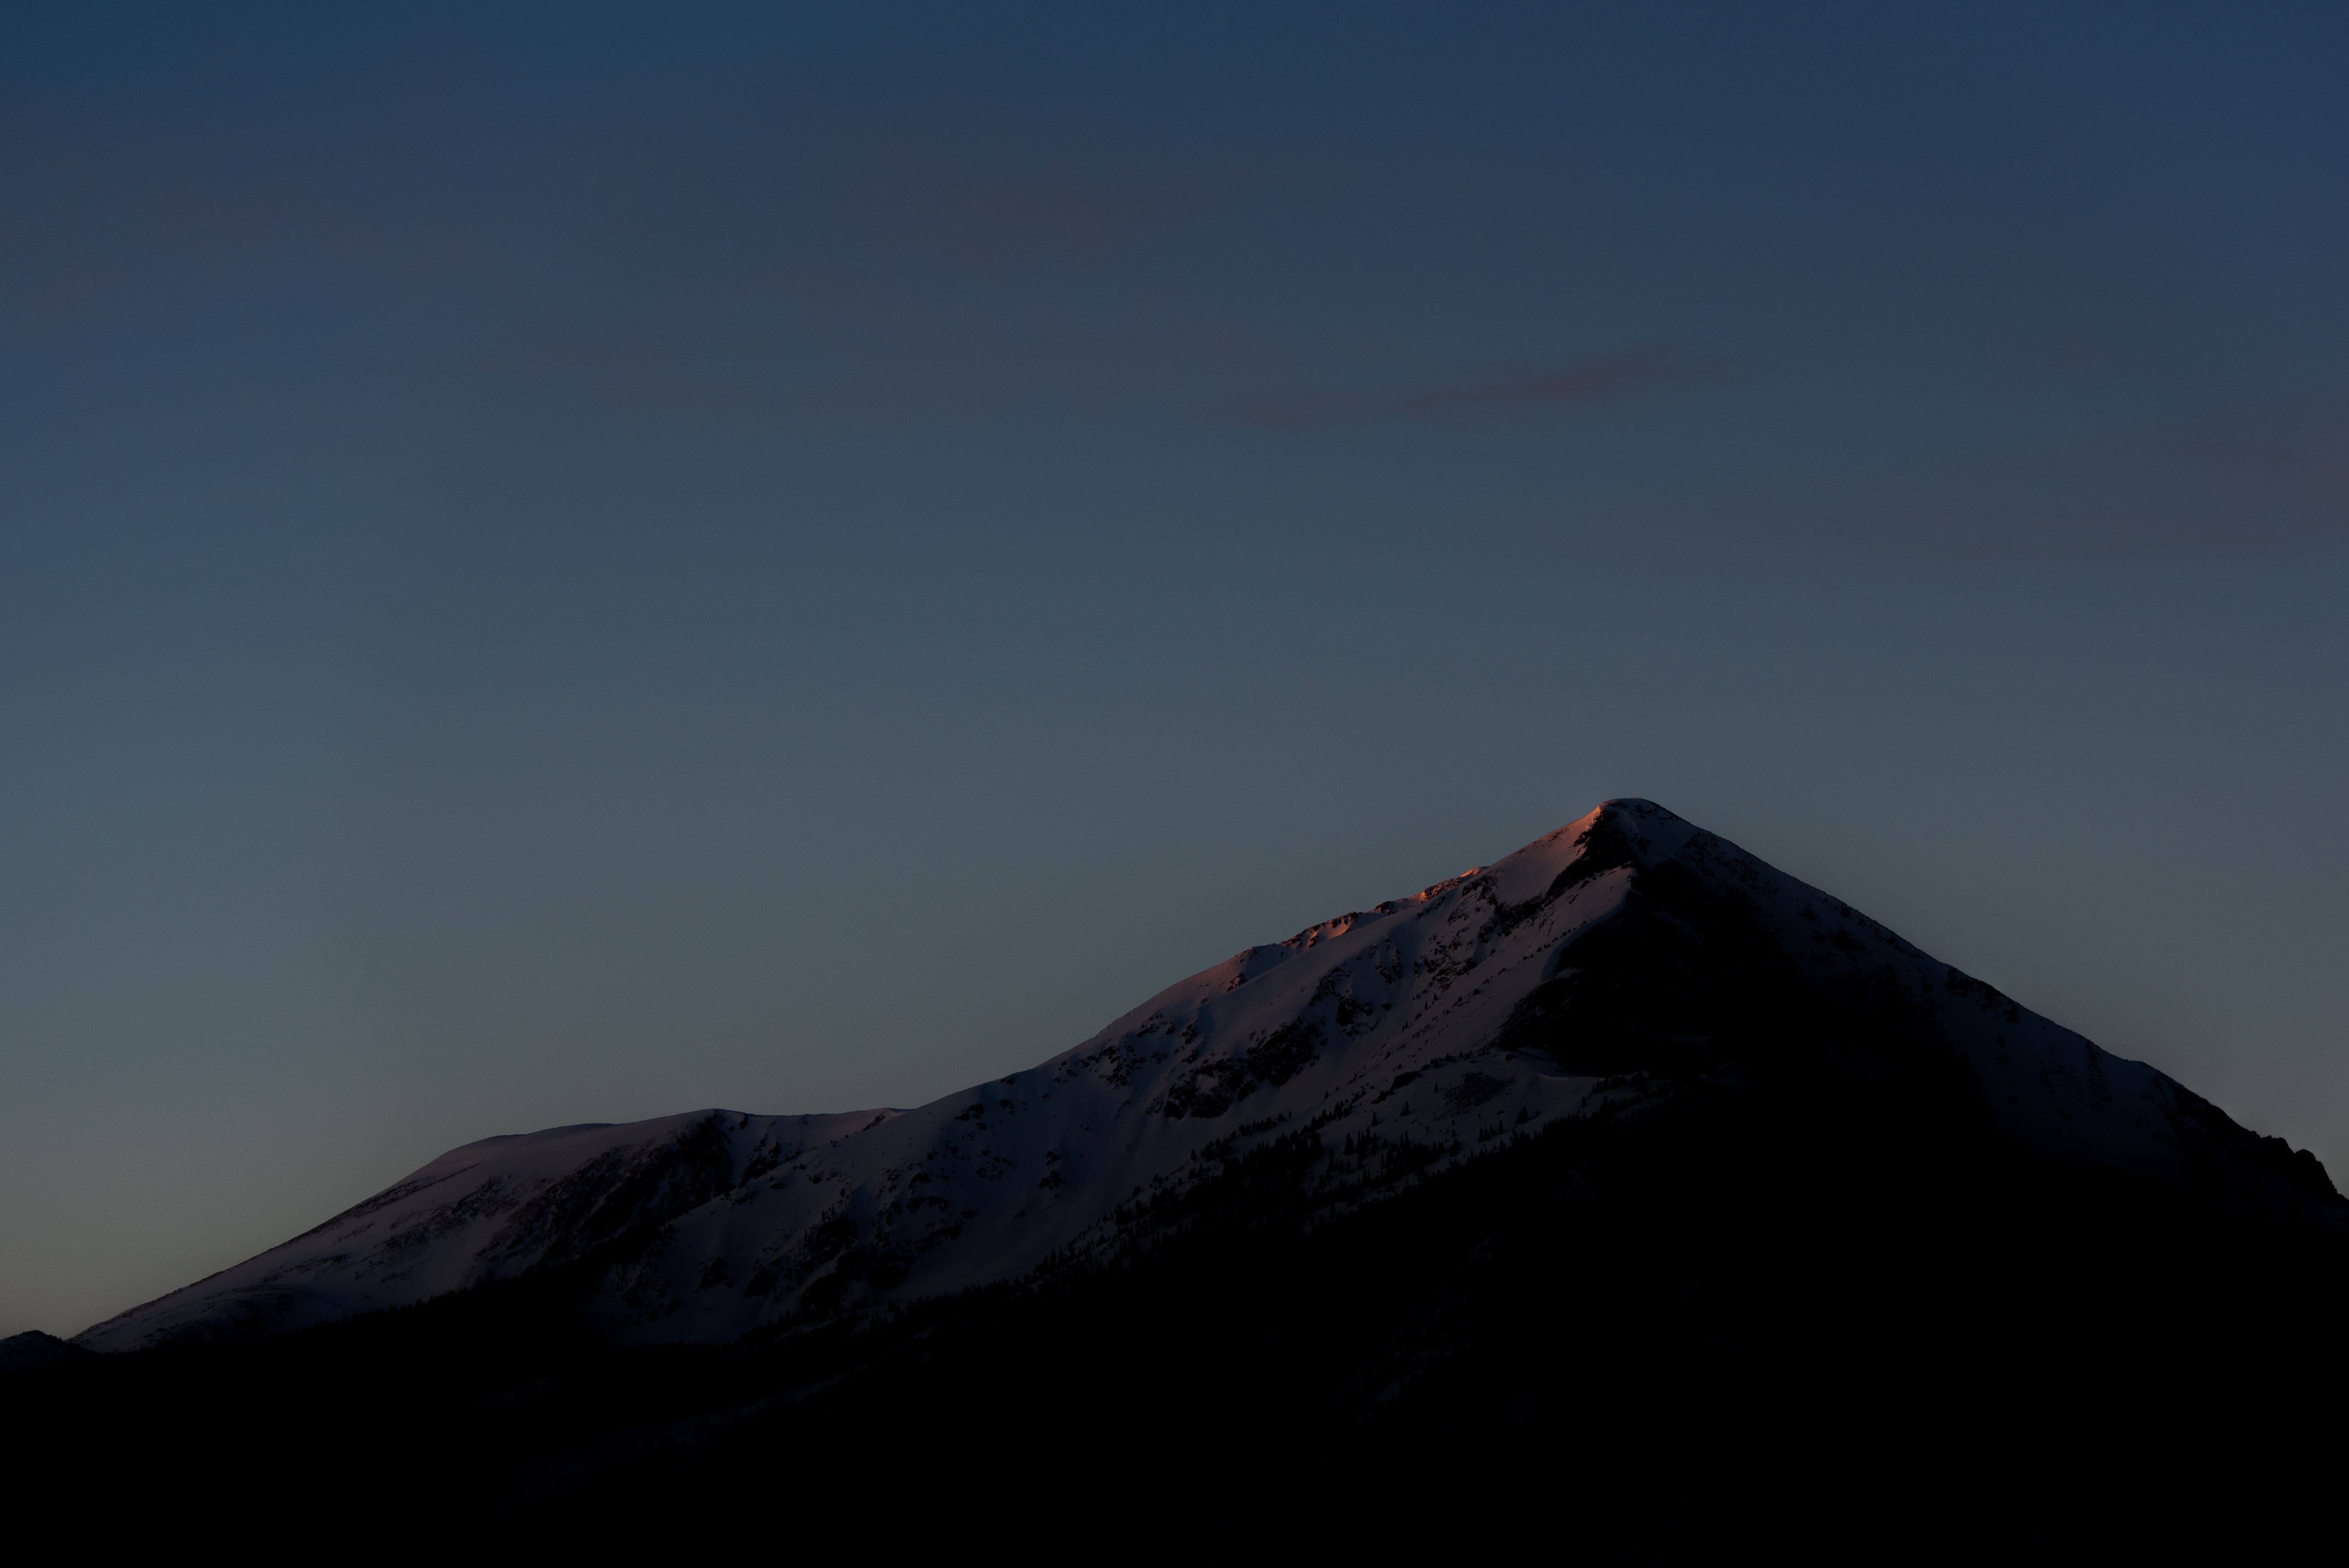
horizon, mountain, snow, cloud, sky, sunrise, hill, dawn, mountain range, dusk, ridge, summit, plateau, landform, stratovolcano, geographical feature, atmospheric phenomenon, mountainous landforms, volcanic landform